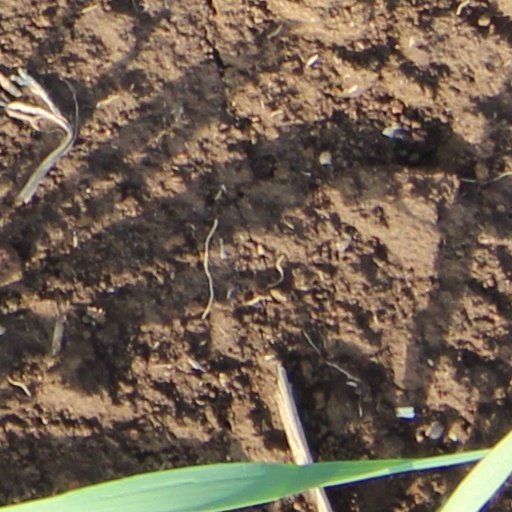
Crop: wheat